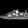
Label: Sneaker